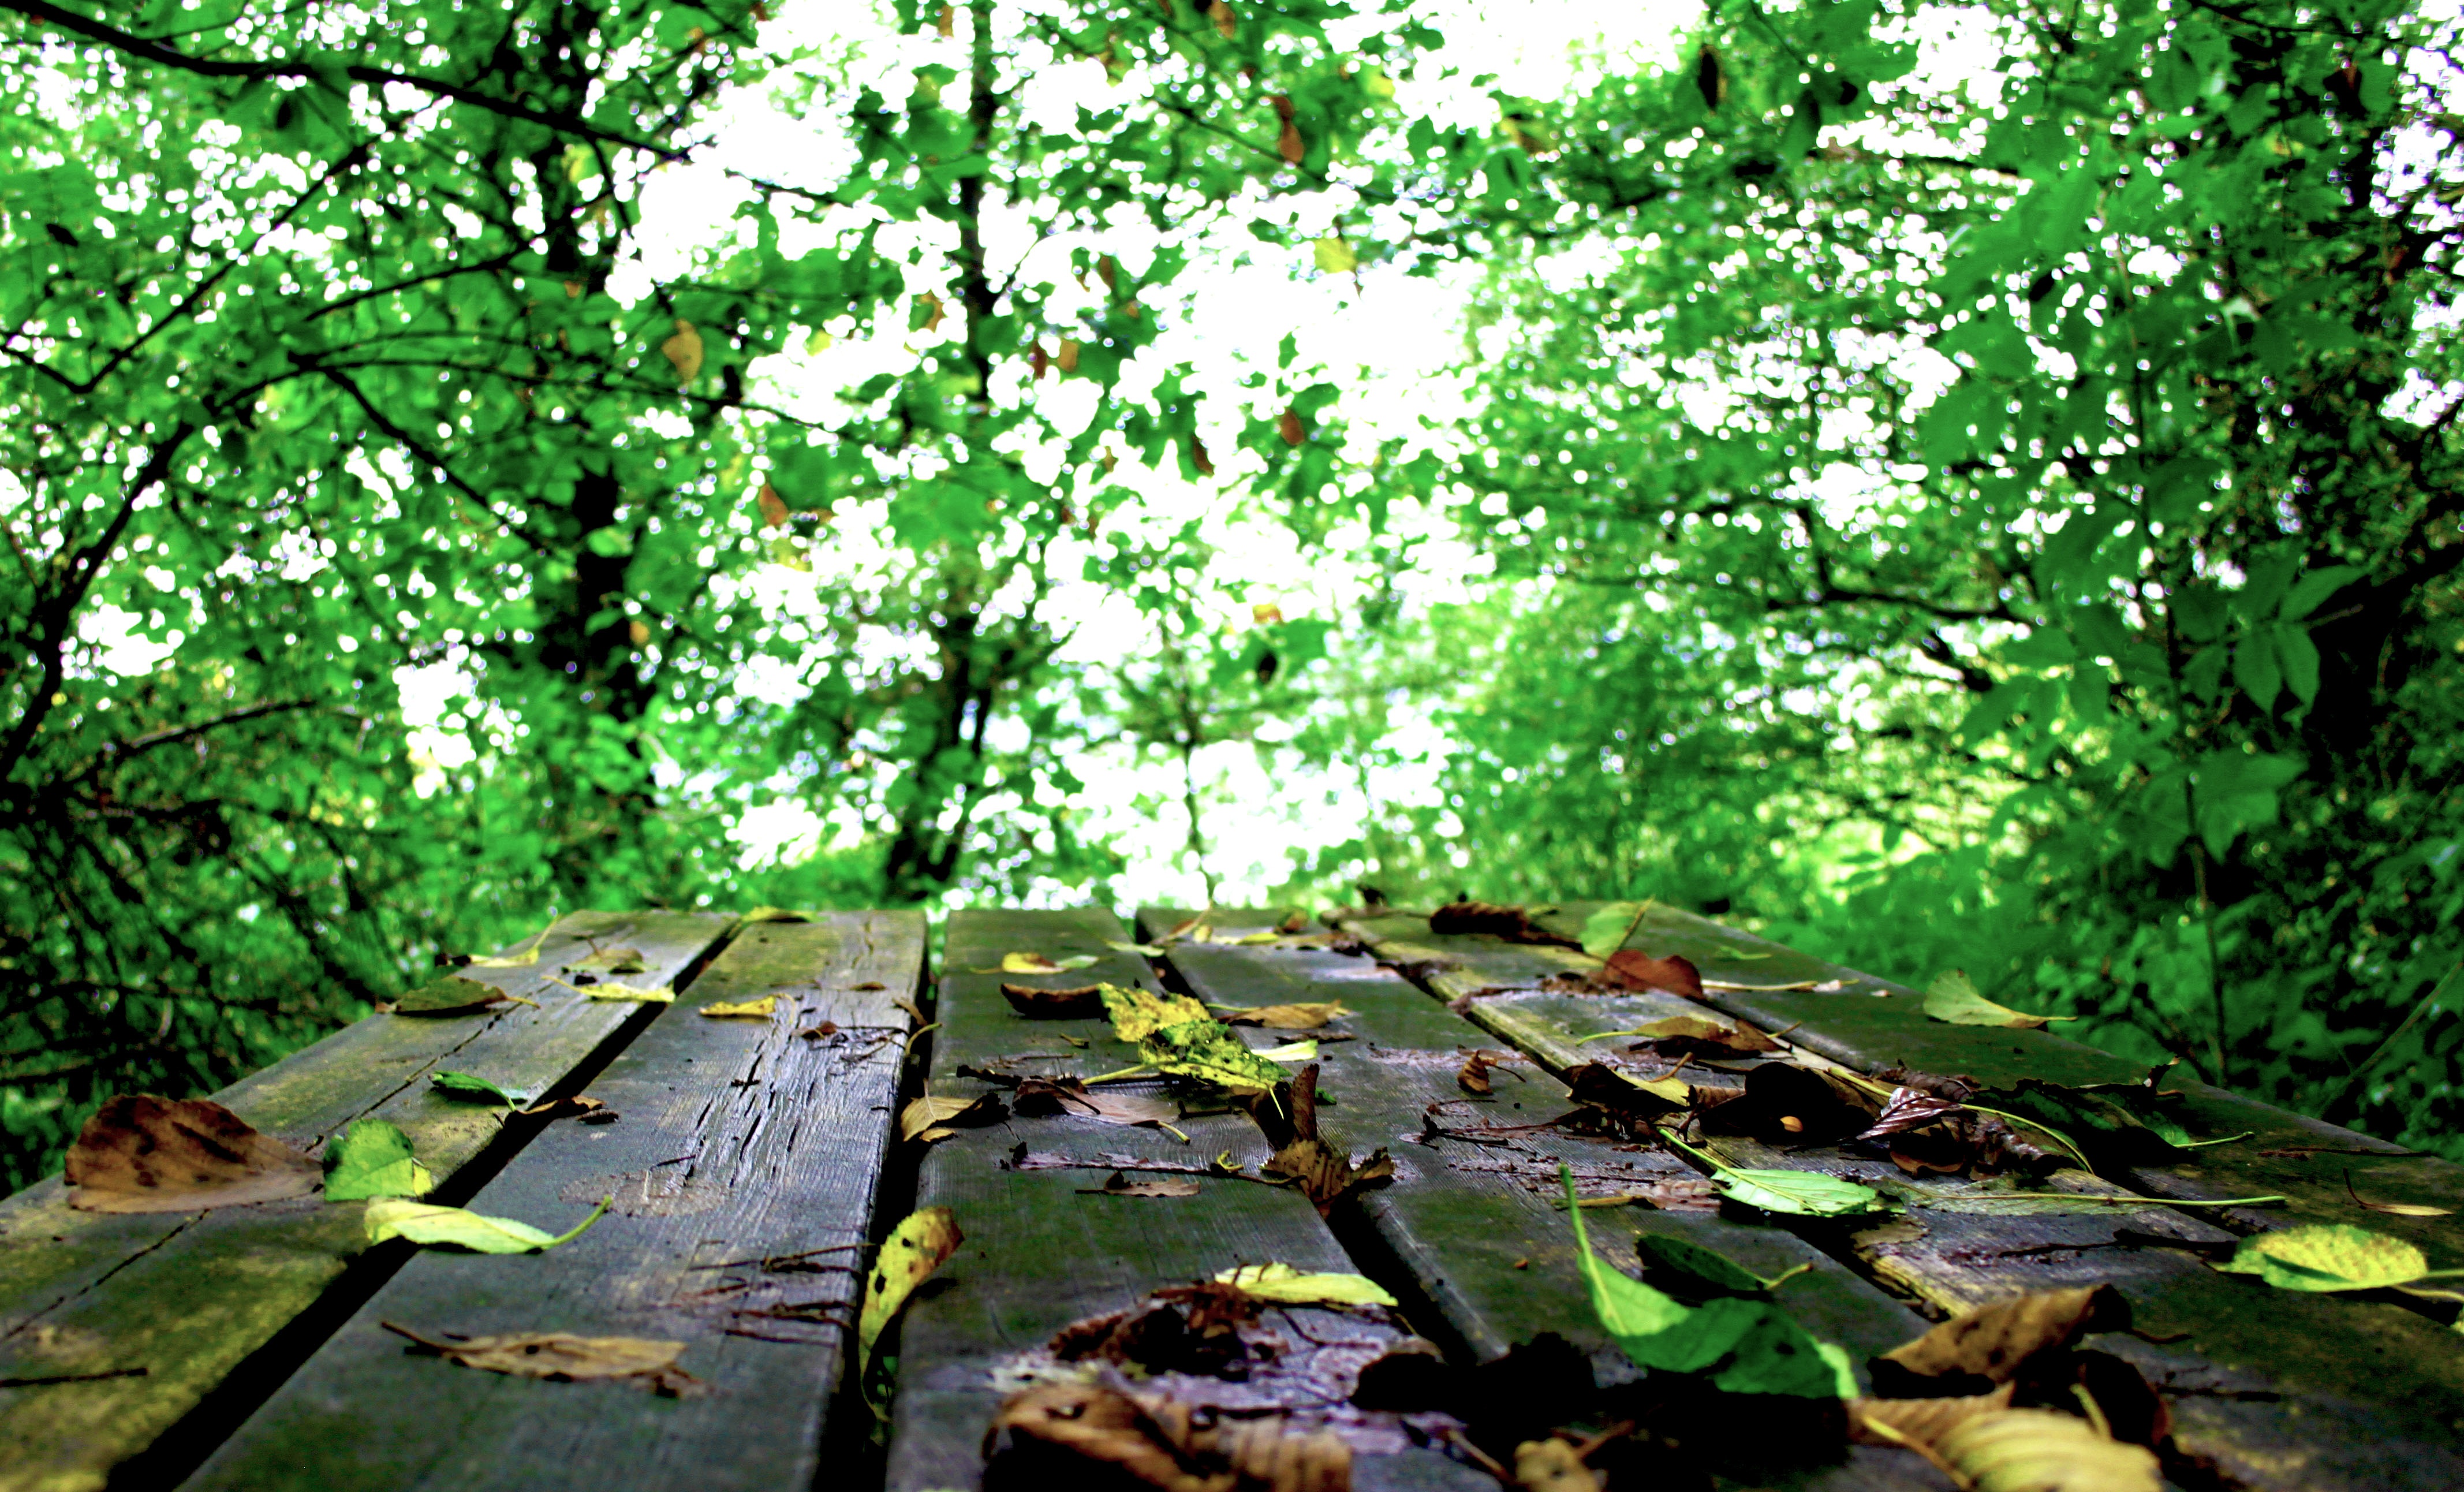
tree, forest, wilderness, branch, sunlight, leaf, flower, pond, stream, jungle, autumn, backyard, garden, vegetation, rainforest, deciduous, wetland, woodland, habitat, ecosystem, biome, natural environment